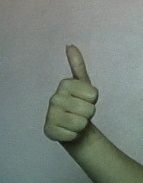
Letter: aleff